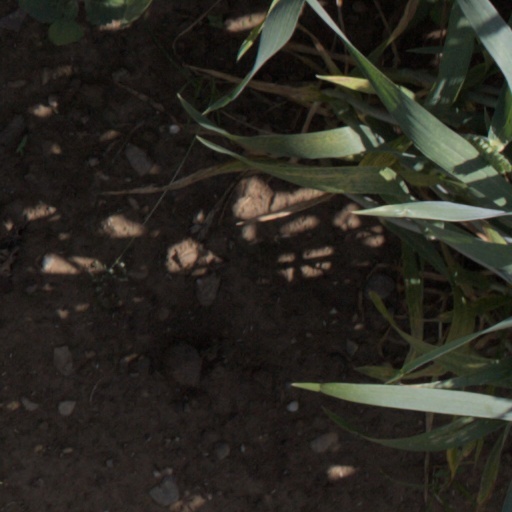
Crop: wheat